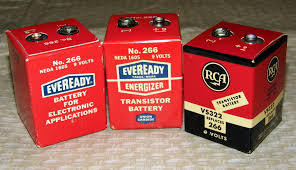
Waste category: battery